Boise, Idaho

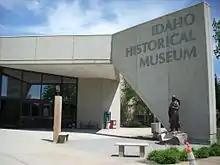
Idaho Historical Museum

The North End, generally defined as the part of Boise north of State Street, contains many of the city's older homes. It is known for its tree-lined drives such as Harrison Boulevard, and for its quiet neighborhoods near the downtown area. Downtown Boise is visible from Camel's Back Park. On 13th Street, Hyde Park is home to restaurants and other businesses. The North End also hosts events such as the annual Hyde Park Street Fair. In 2008, the American Planning Association designated Boise's North End one of 10 Great Neighborhoods.